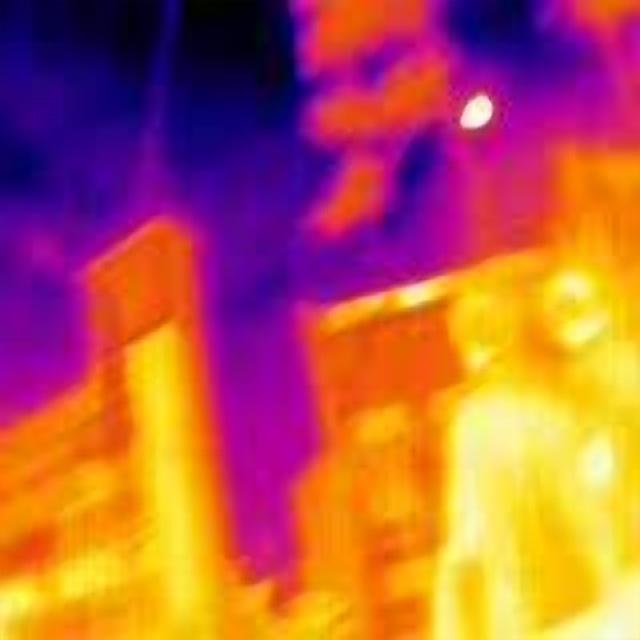
Detected objects:
label: person
label: person